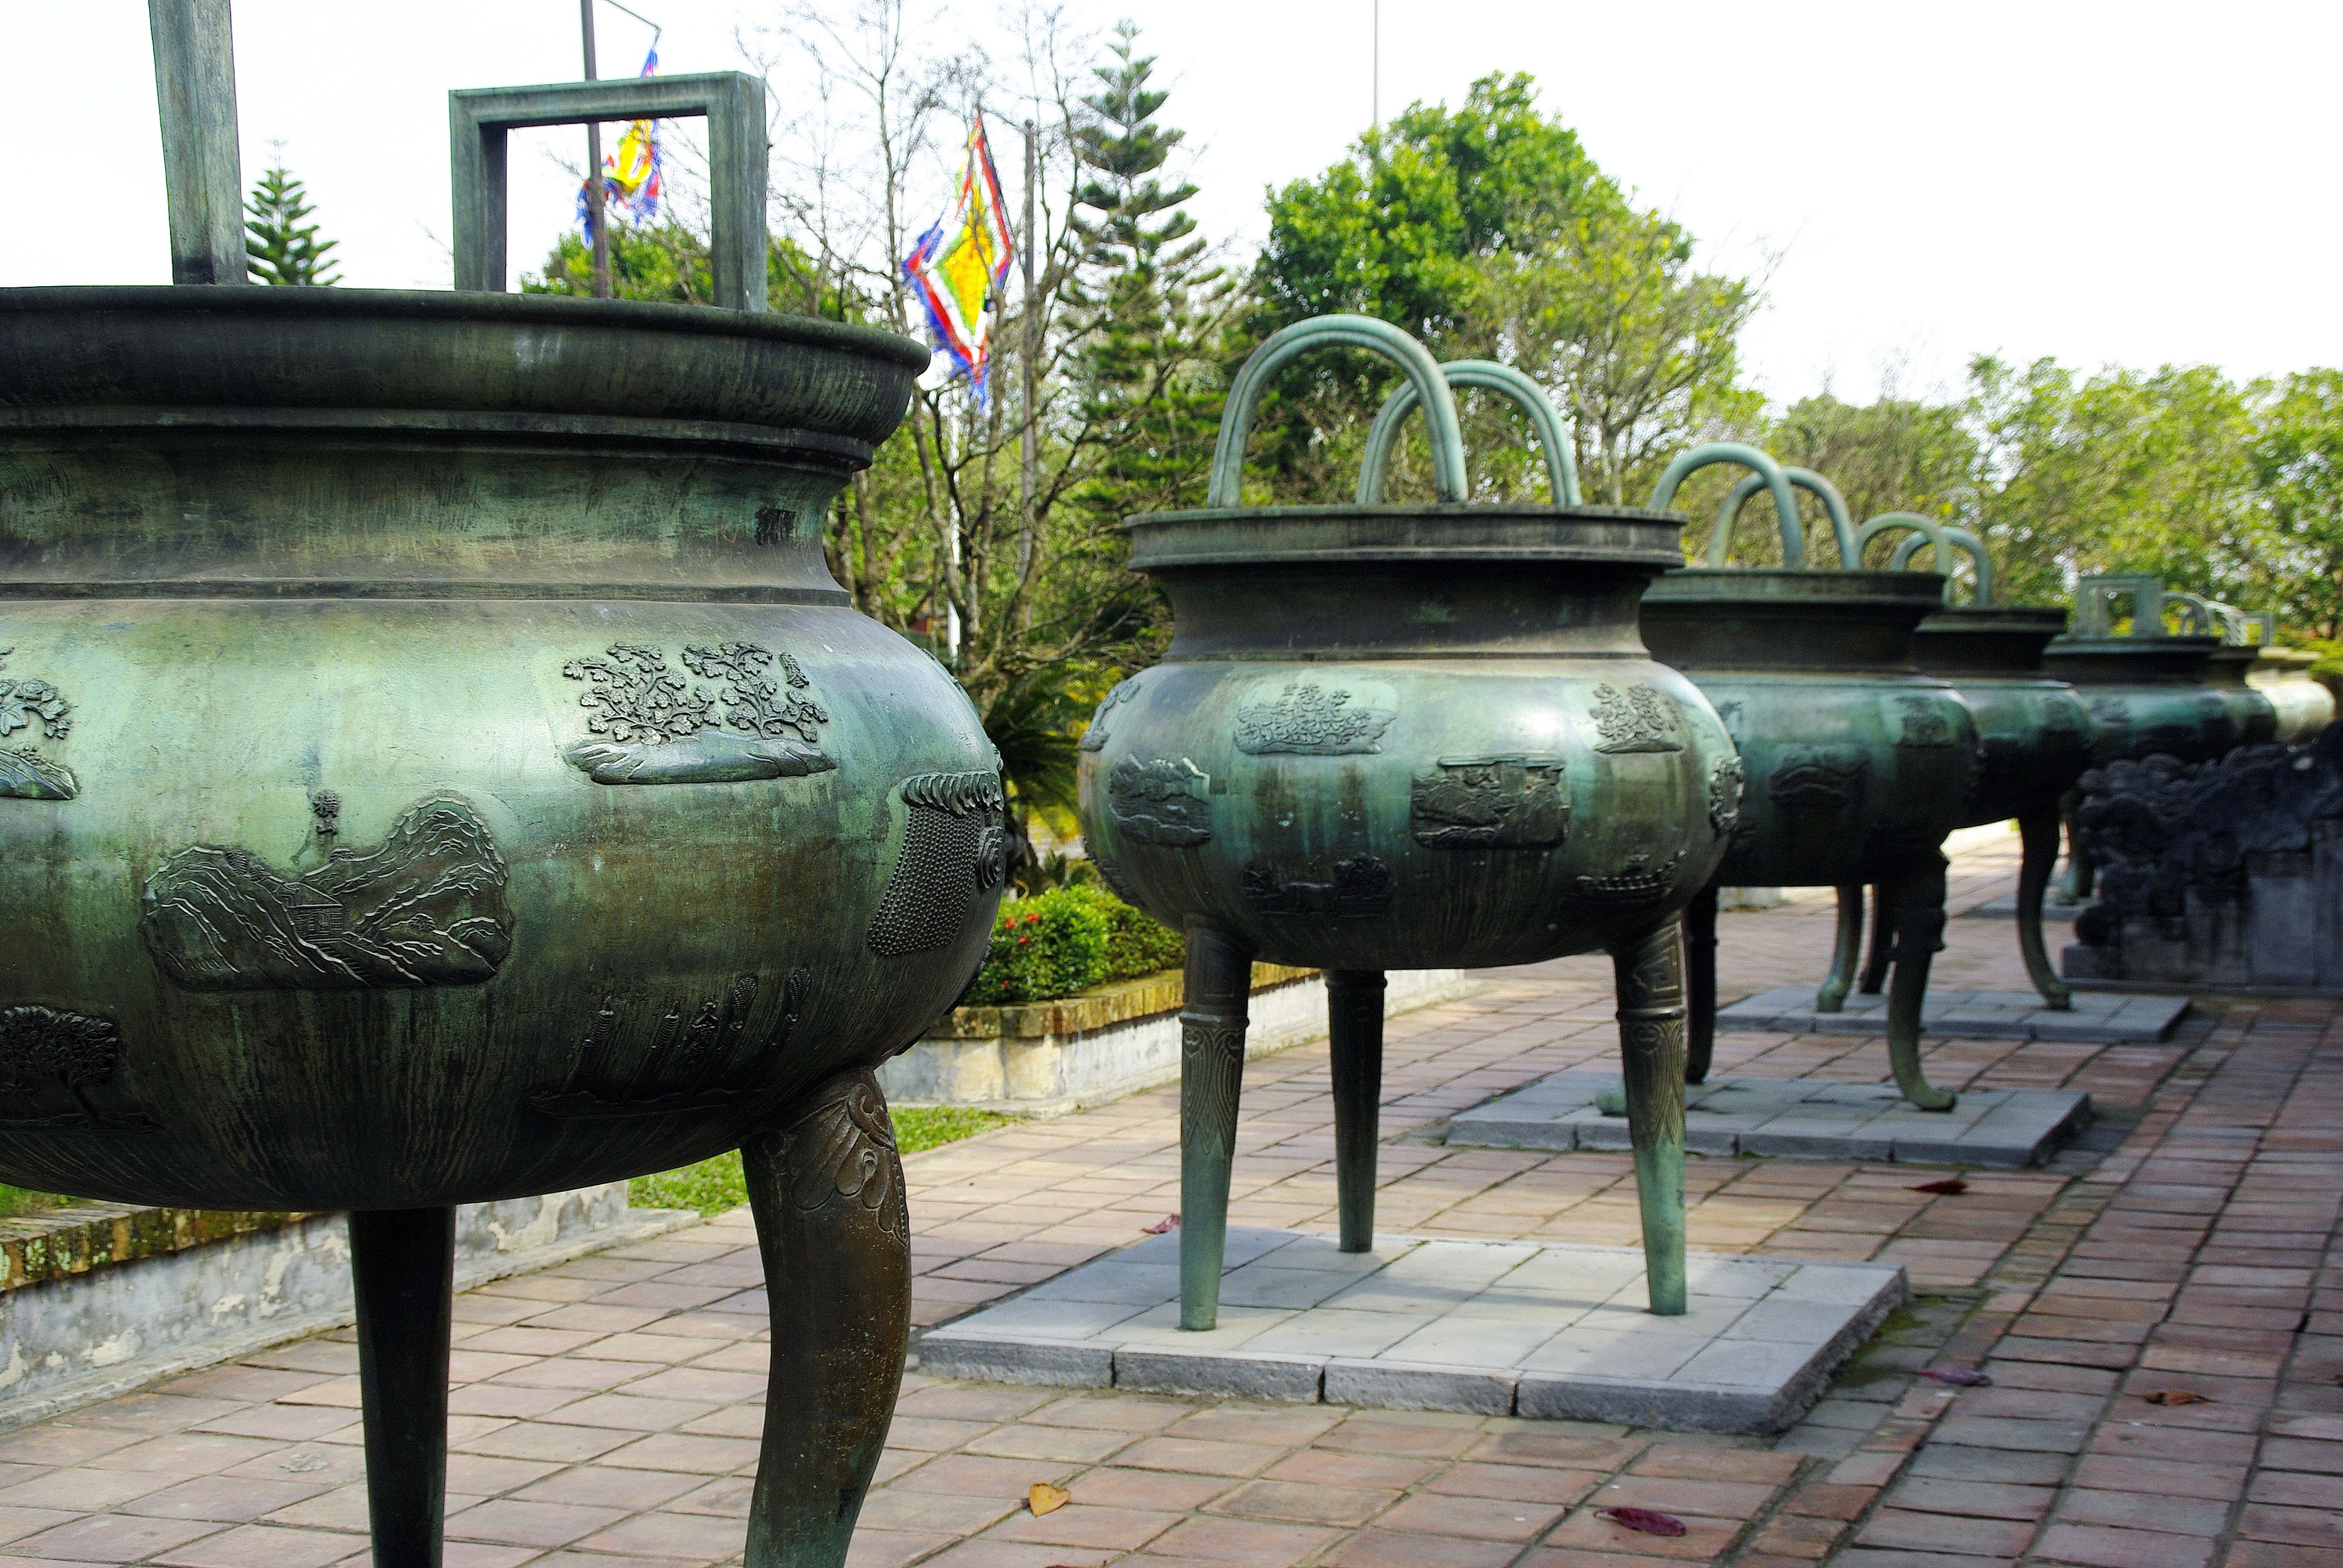
palace, viet nam, bronze, cauldron, man made object, booed